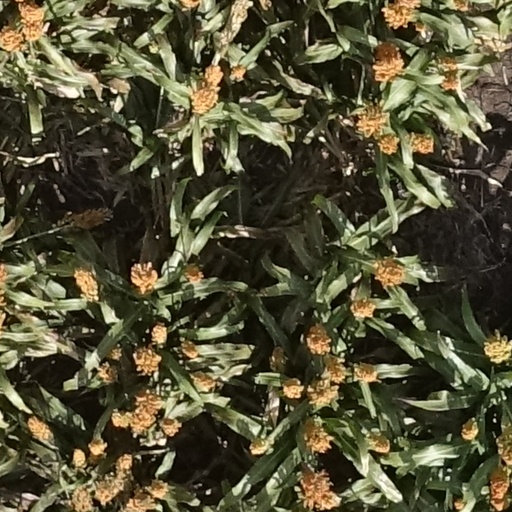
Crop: sorghum